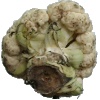
Label: Cauliflower 1